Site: brandenburg
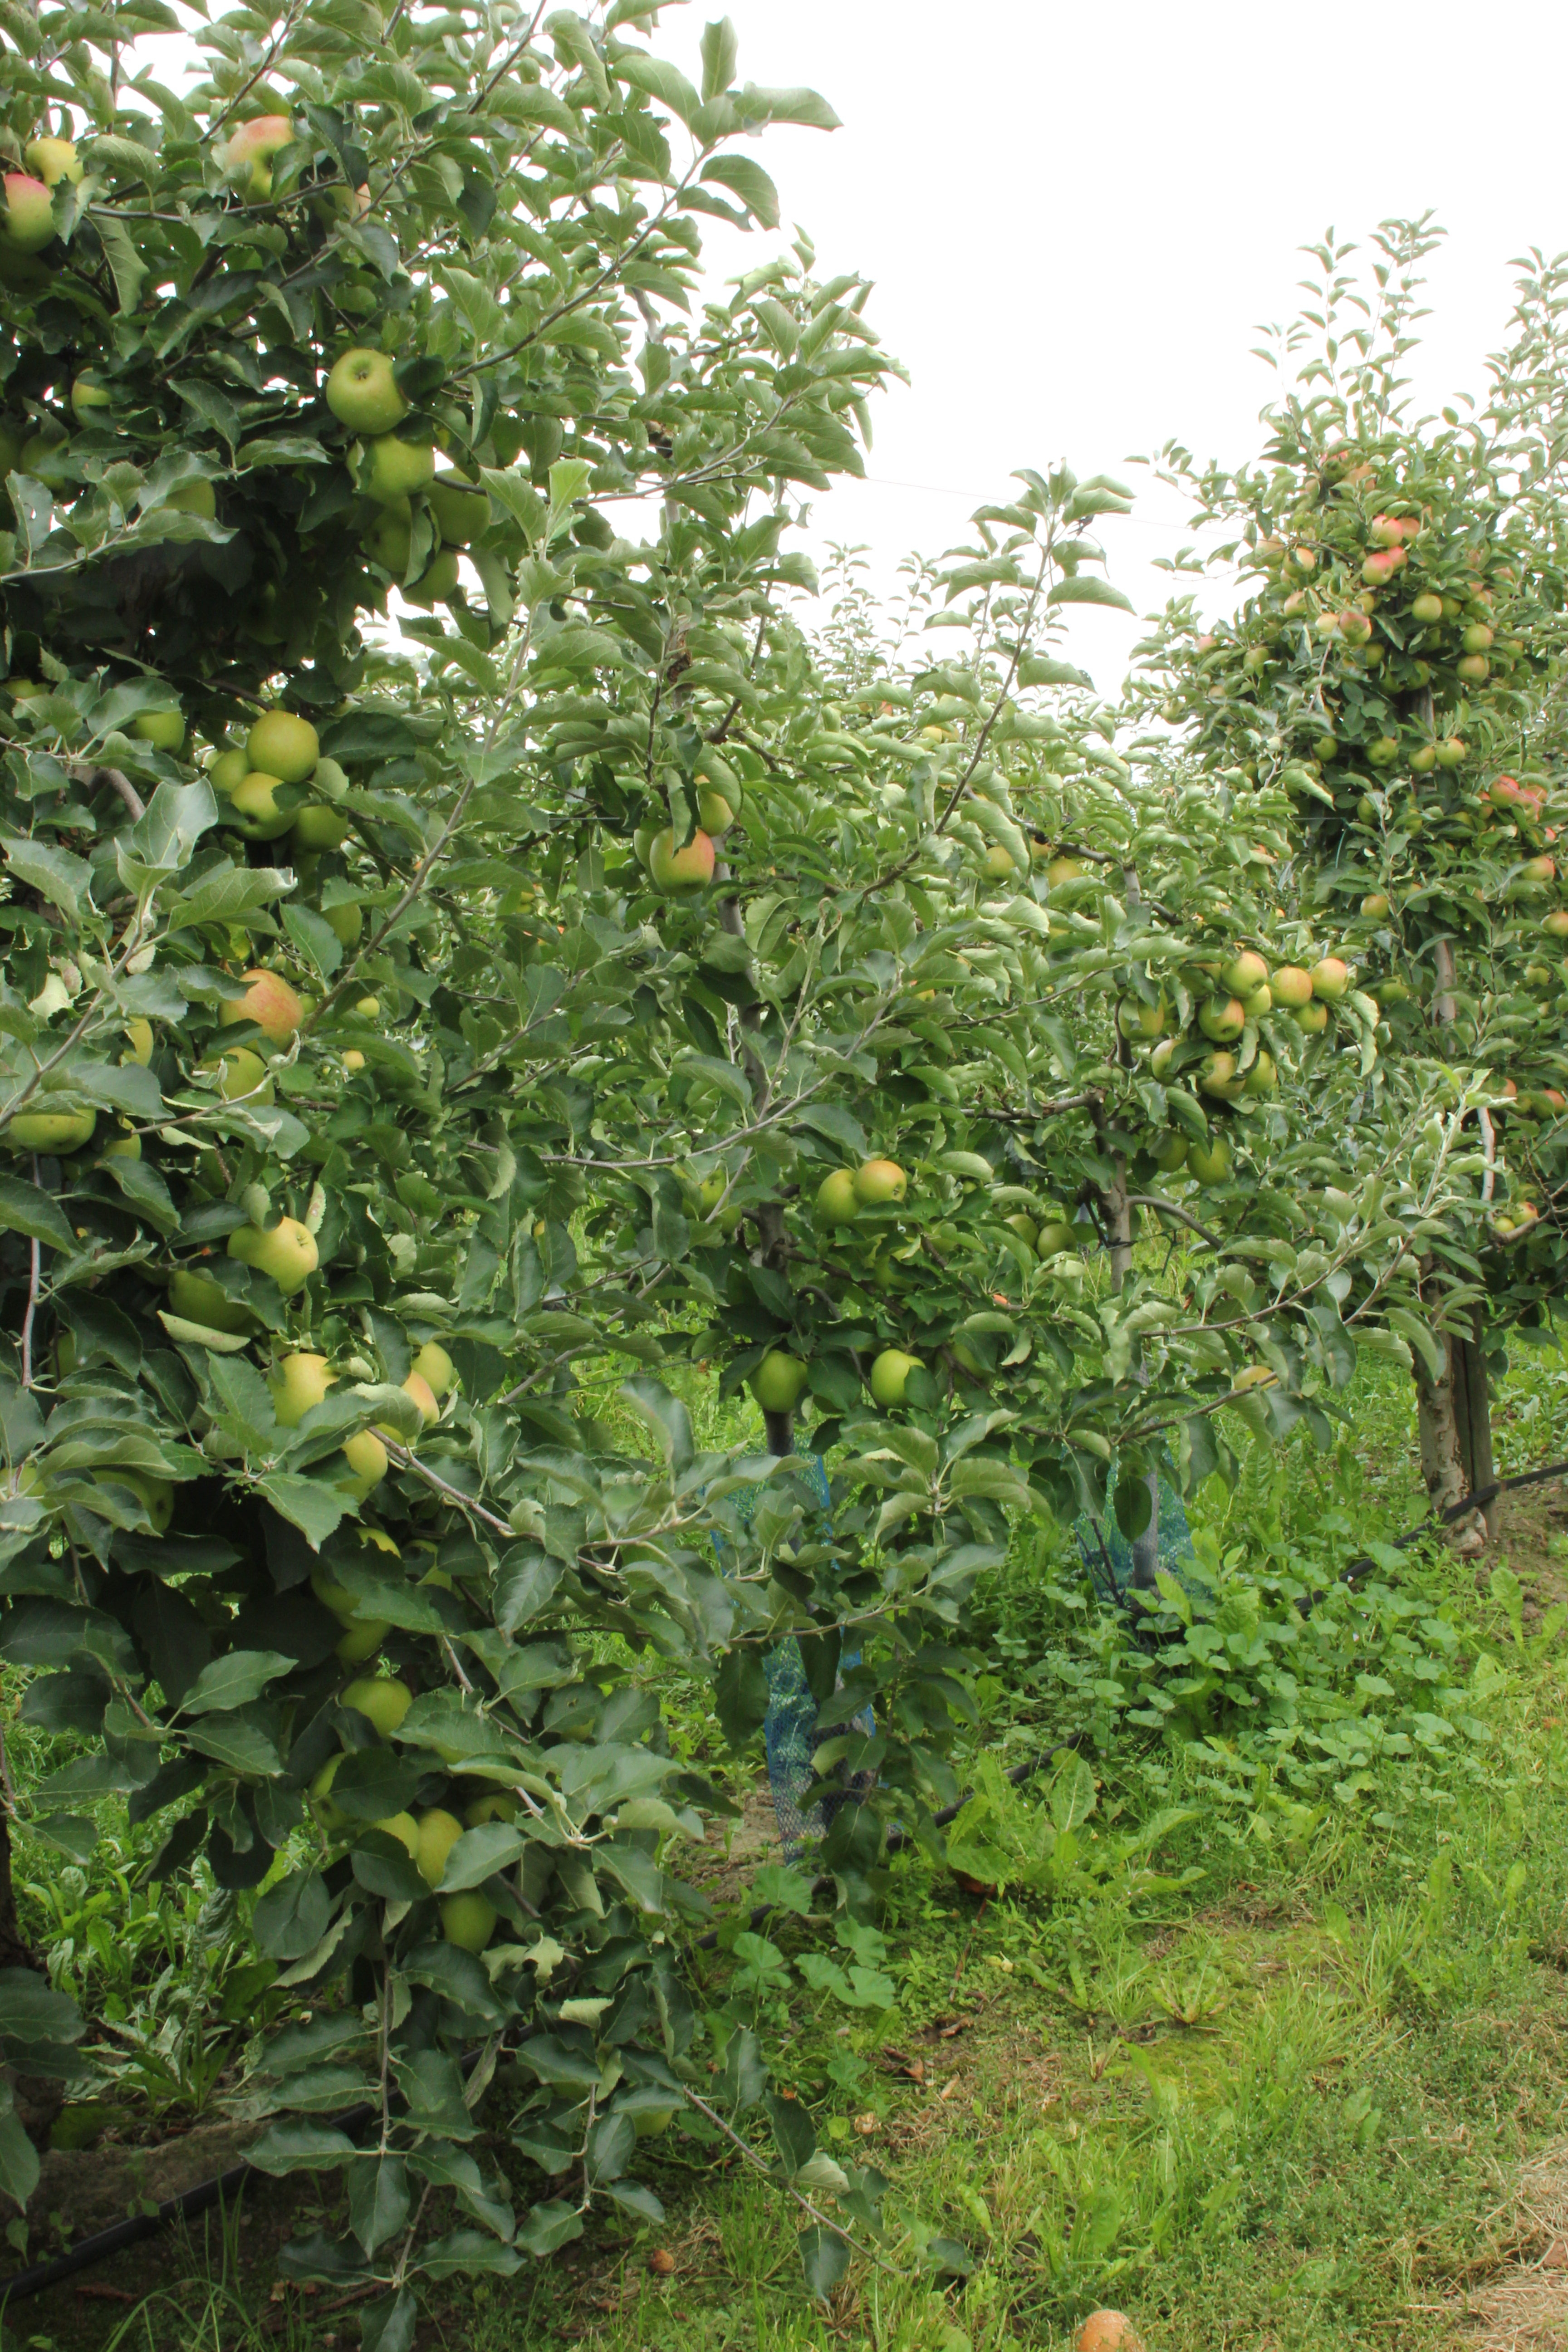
Growth stage (BBCH 87): Maturity of fruit and seed